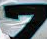
Number: 7